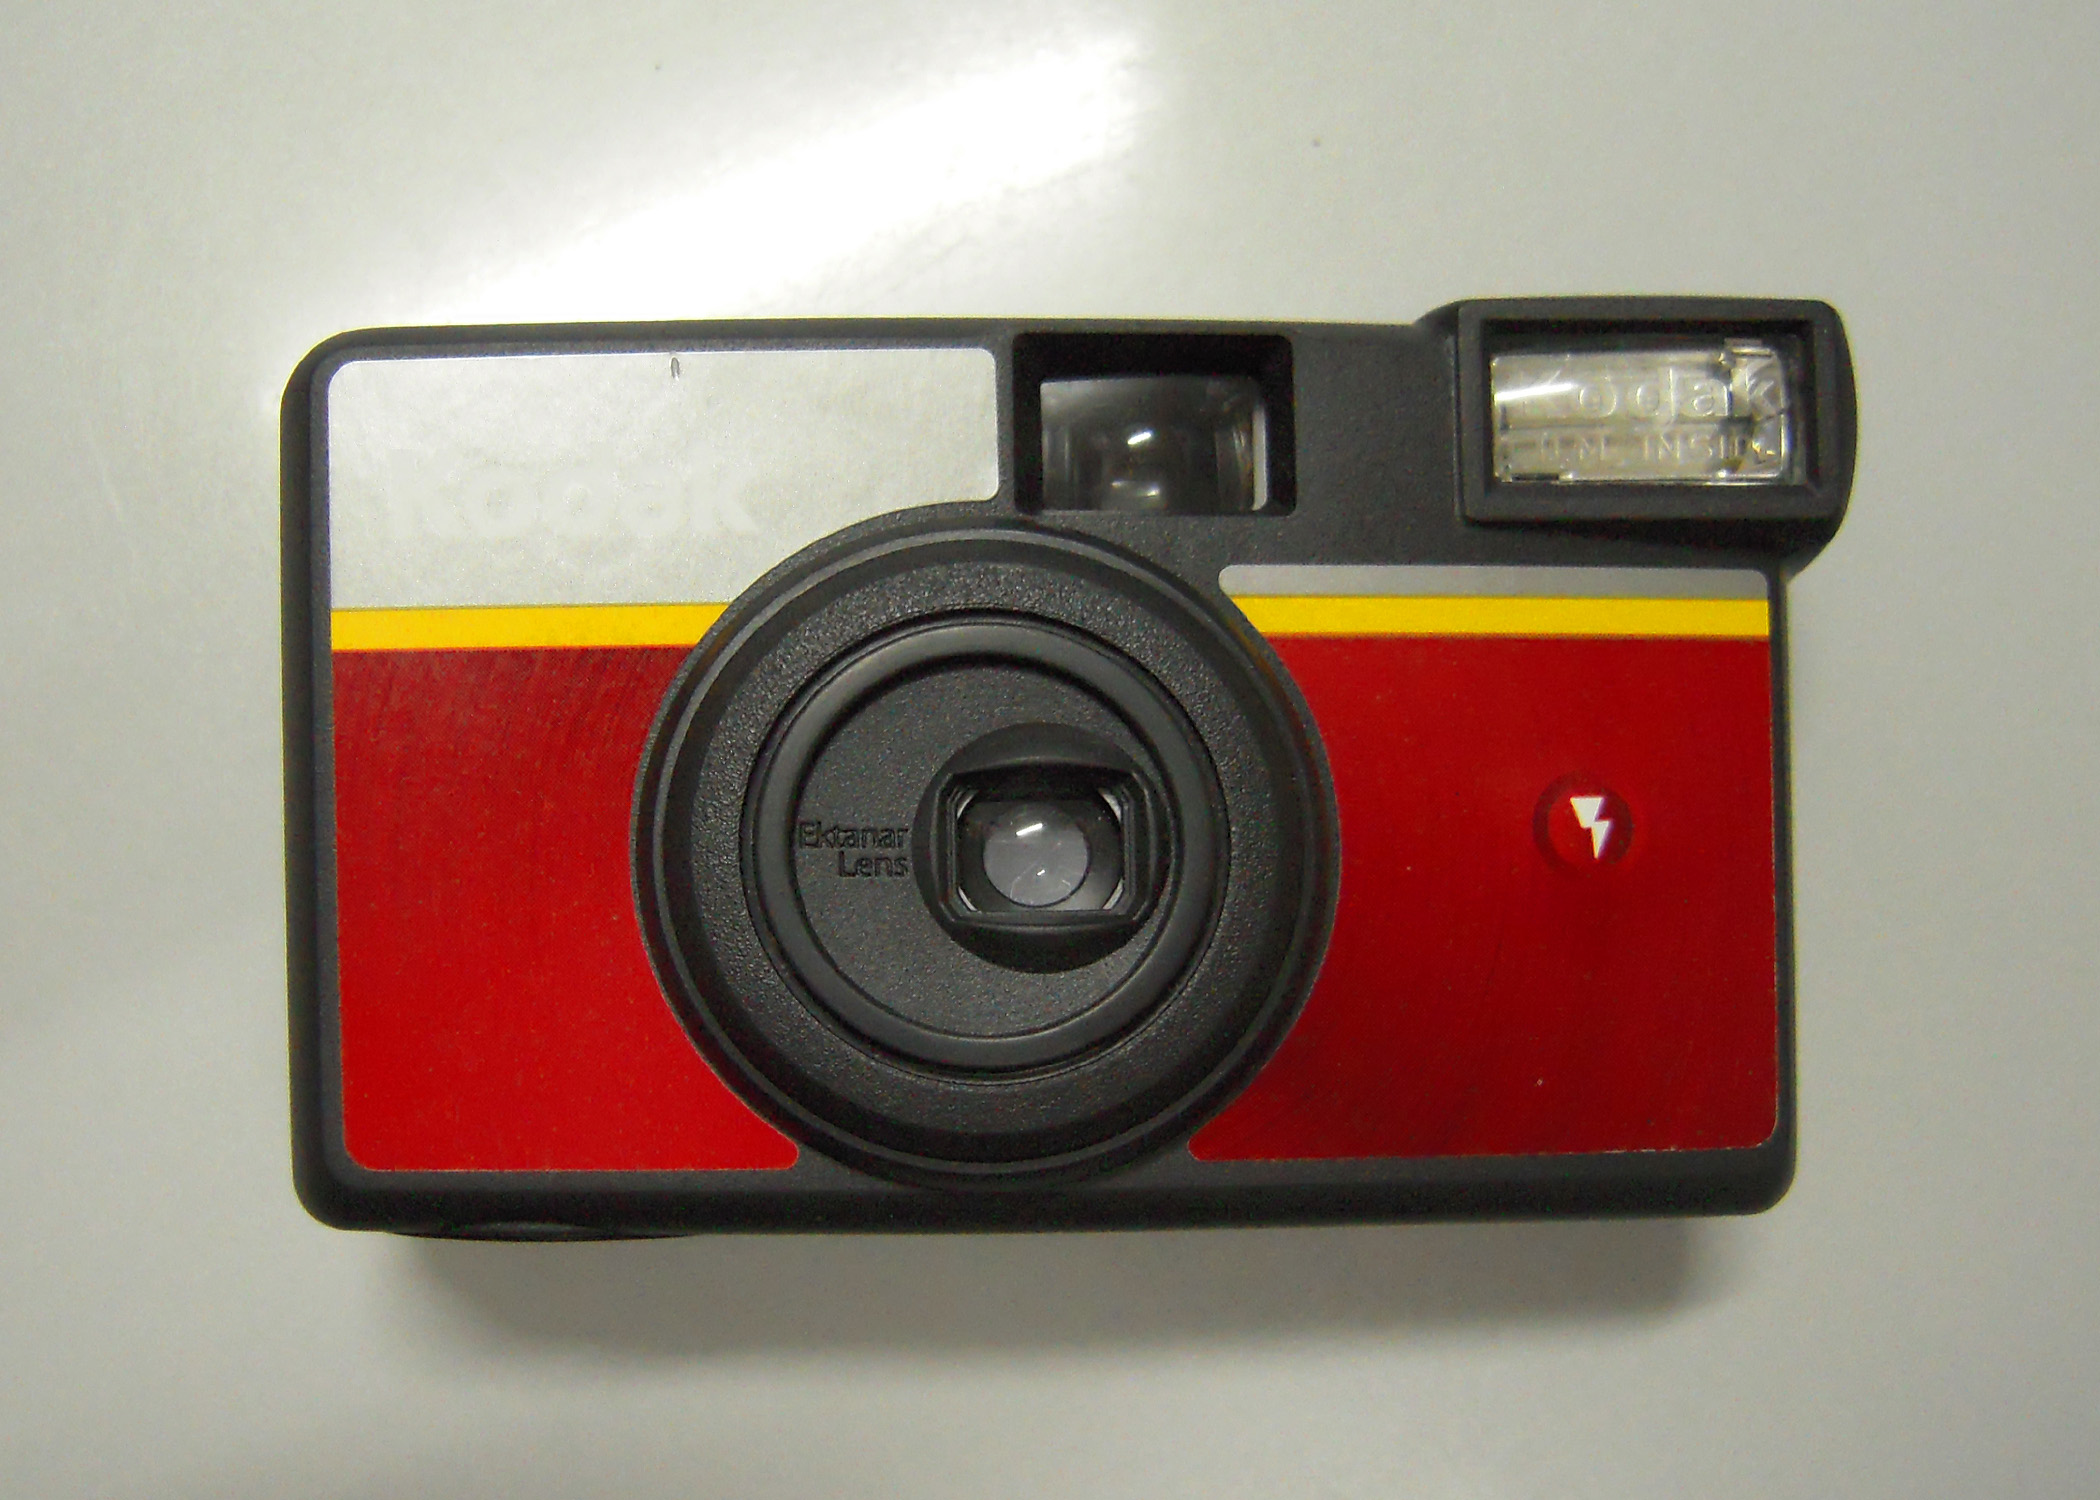
camera, film, digital camera, kodak, 800, f11, singleuse, 1100sec, cameras optics